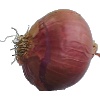
Label: Onion Red 1